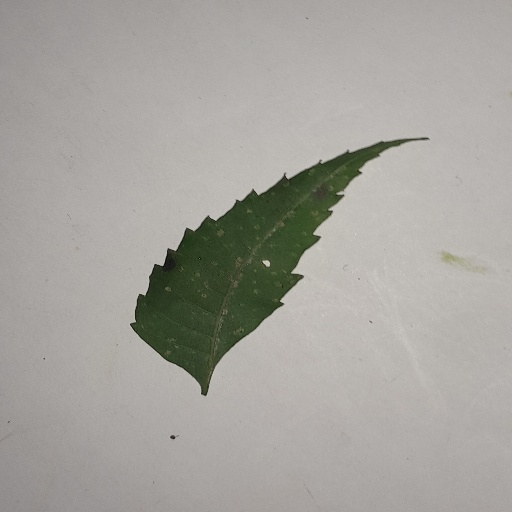
Species: Neem
Leaf condition: Powdery Mildew